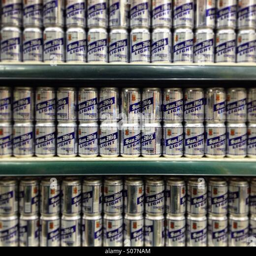
cans dominate the shelves of a local supermarket